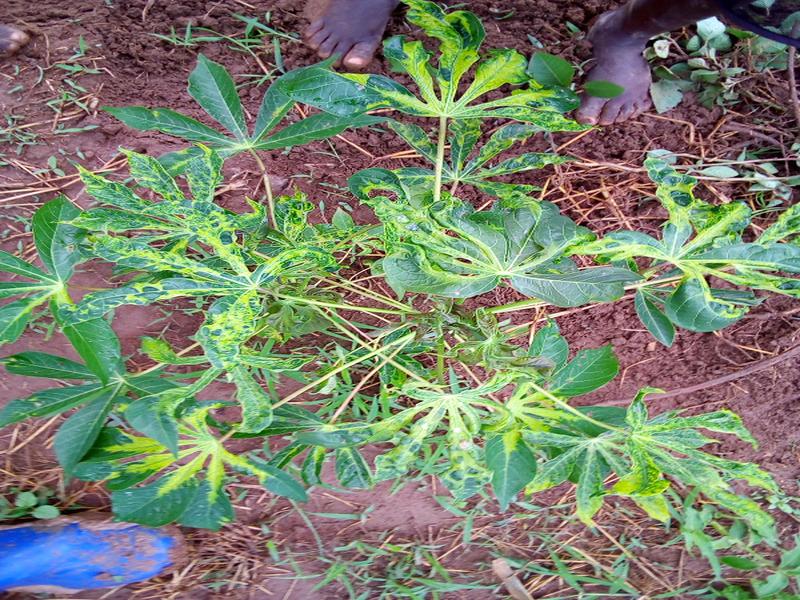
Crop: cassava
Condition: mosaic_disease